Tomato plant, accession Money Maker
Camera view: bottom (45 deg); turntable rotation: 180 degrees
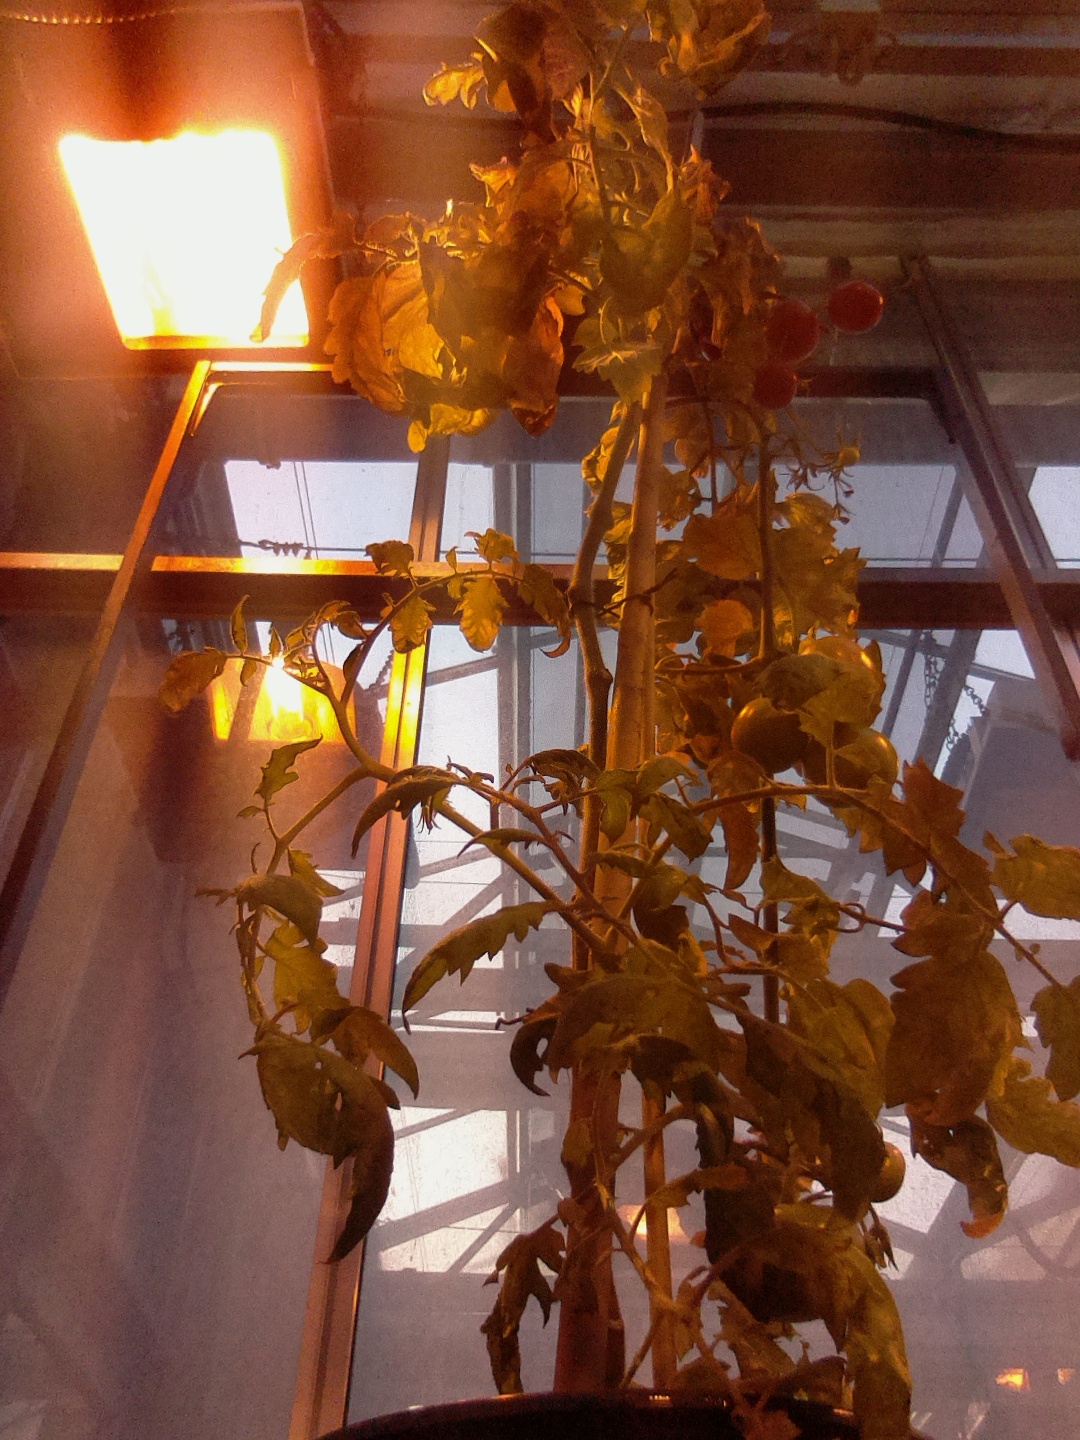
BBCH growth stage 87: 70%-80% of fruits show typical fully ripe color